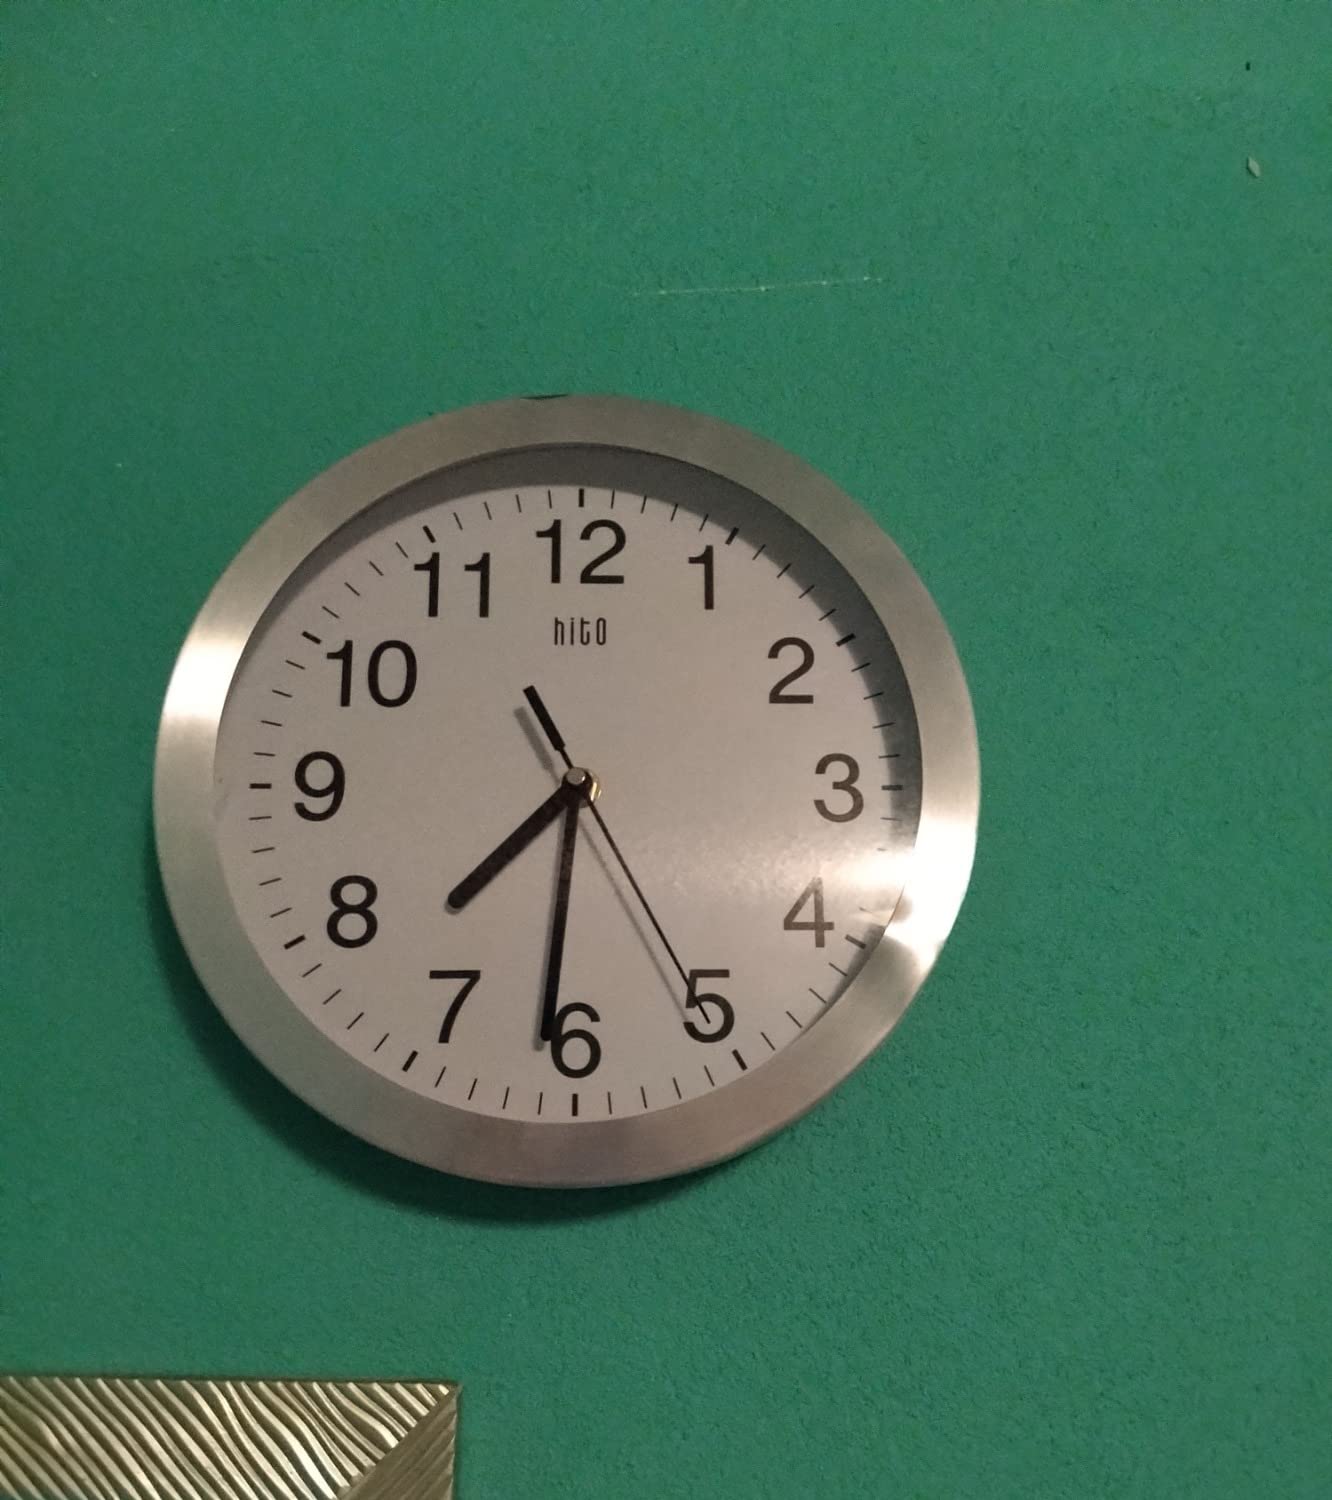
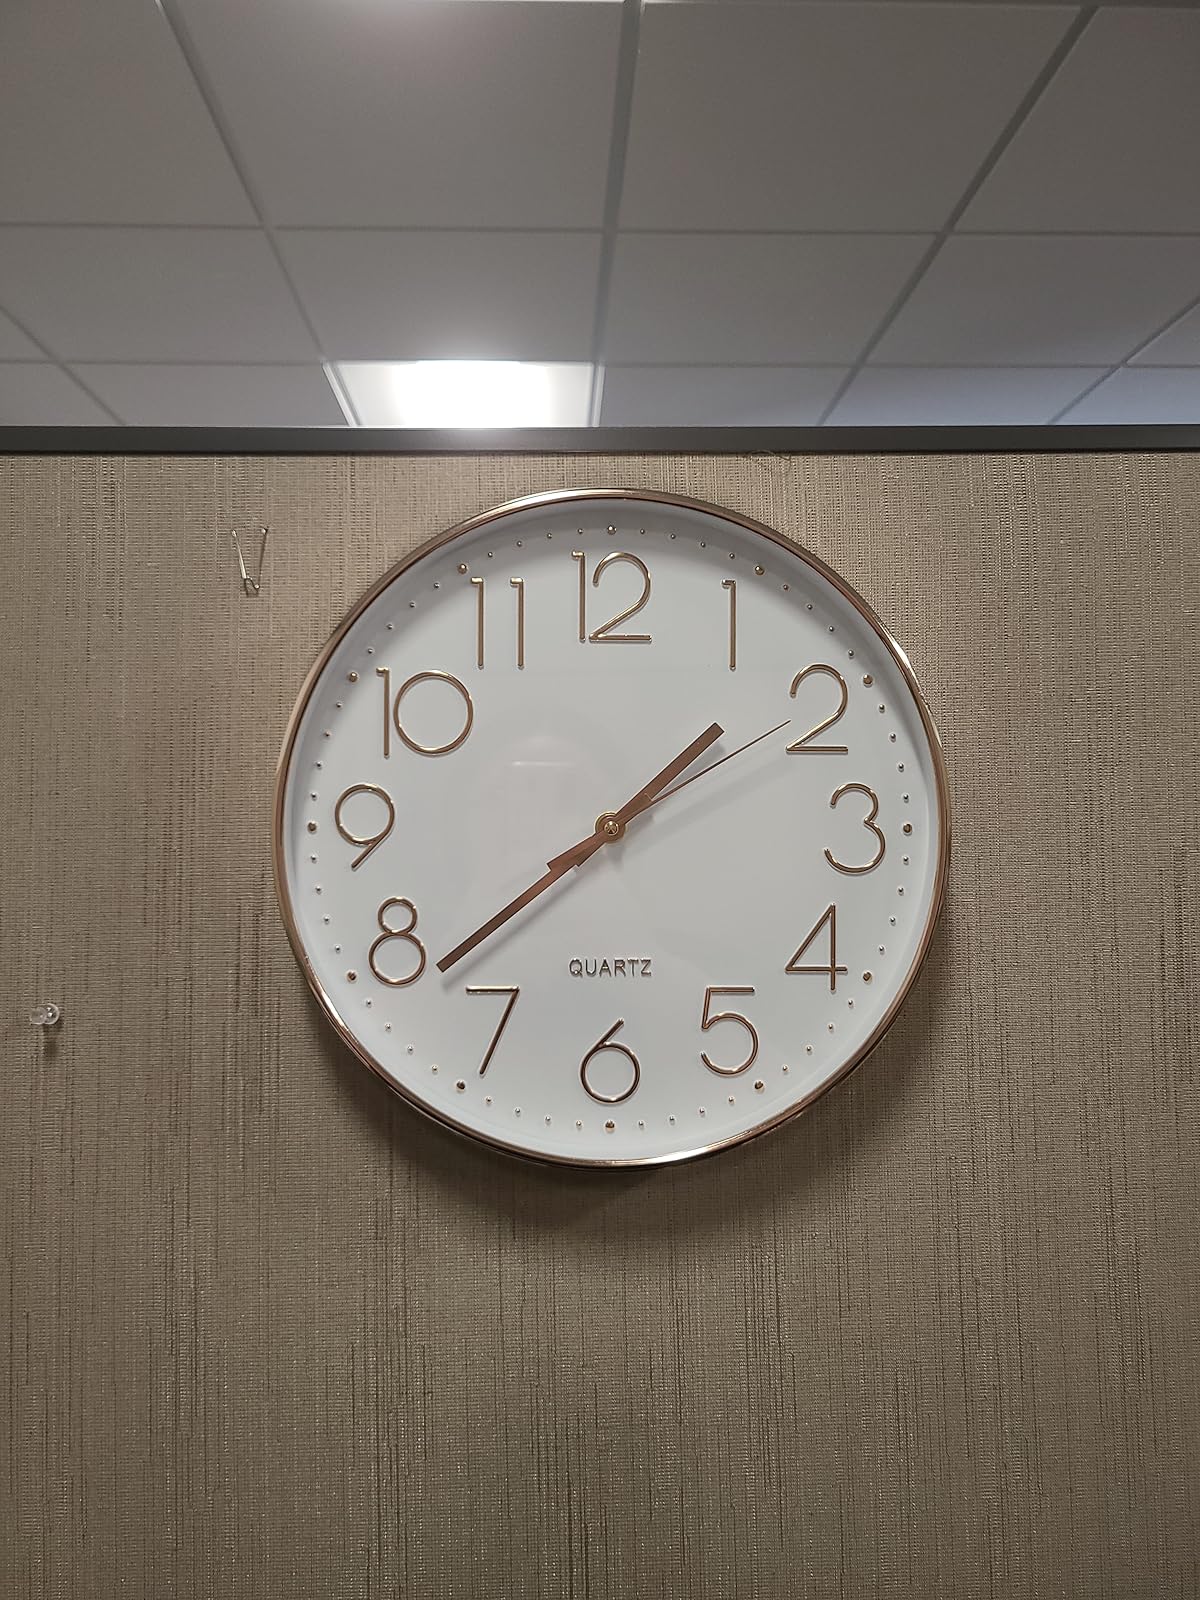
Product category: clock
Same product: no